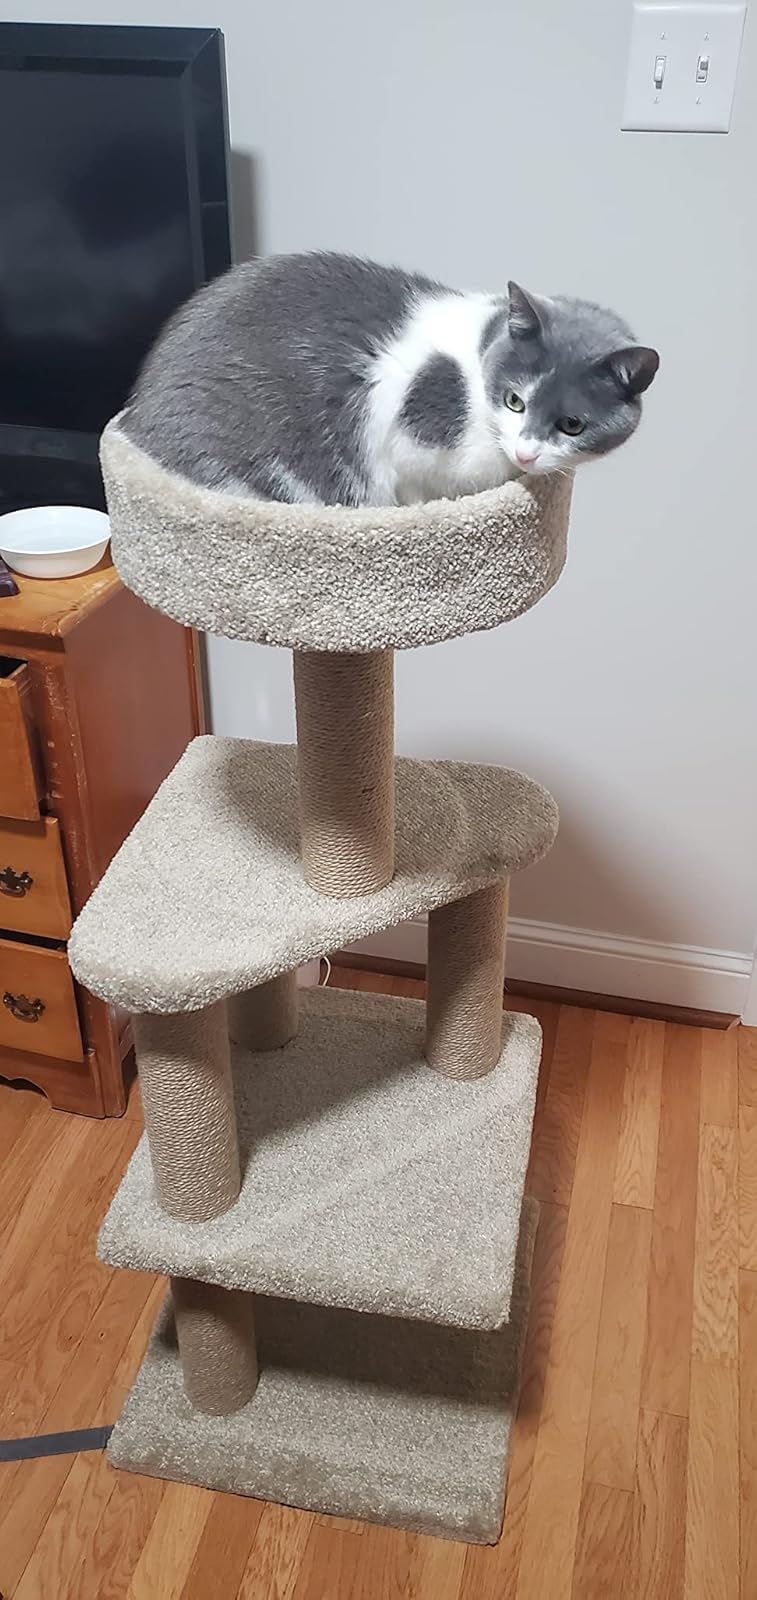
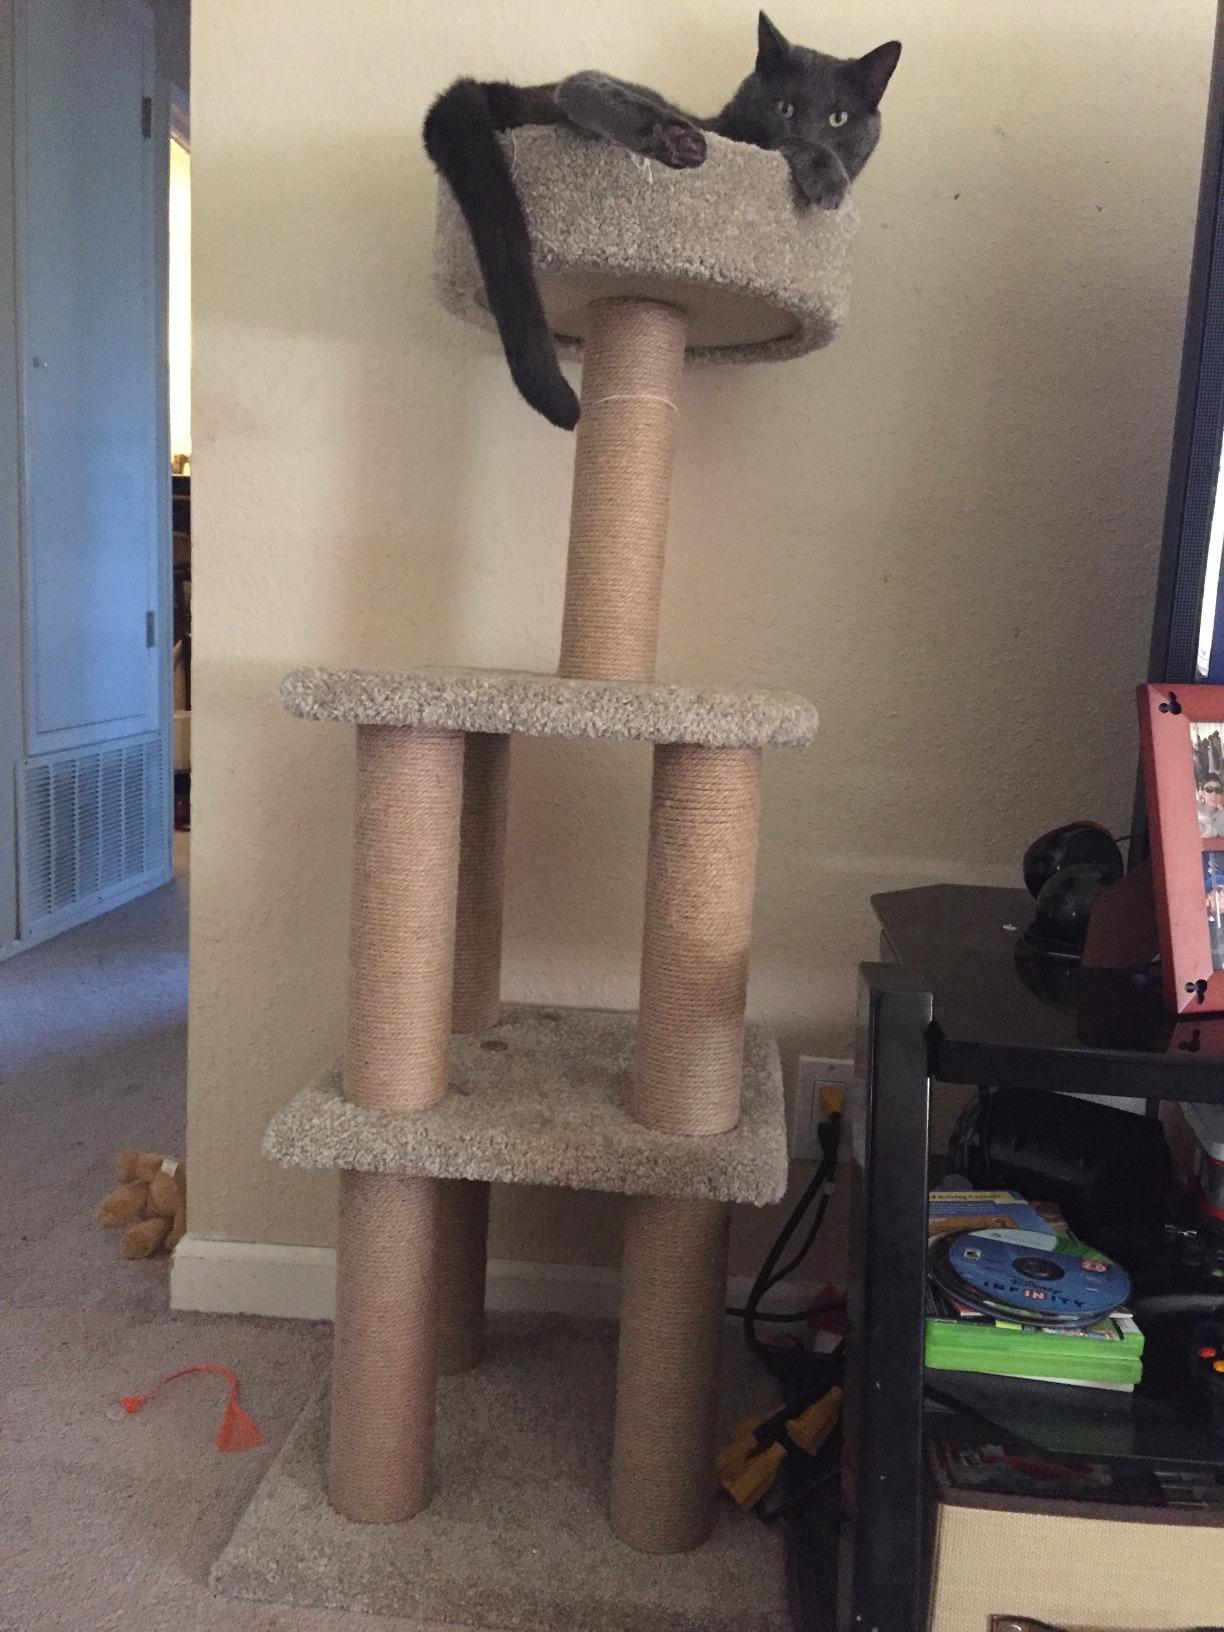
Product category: items_cat tree
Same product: yes